Question: Please indicate a possible affordance area of baseball bat that can be used for striking
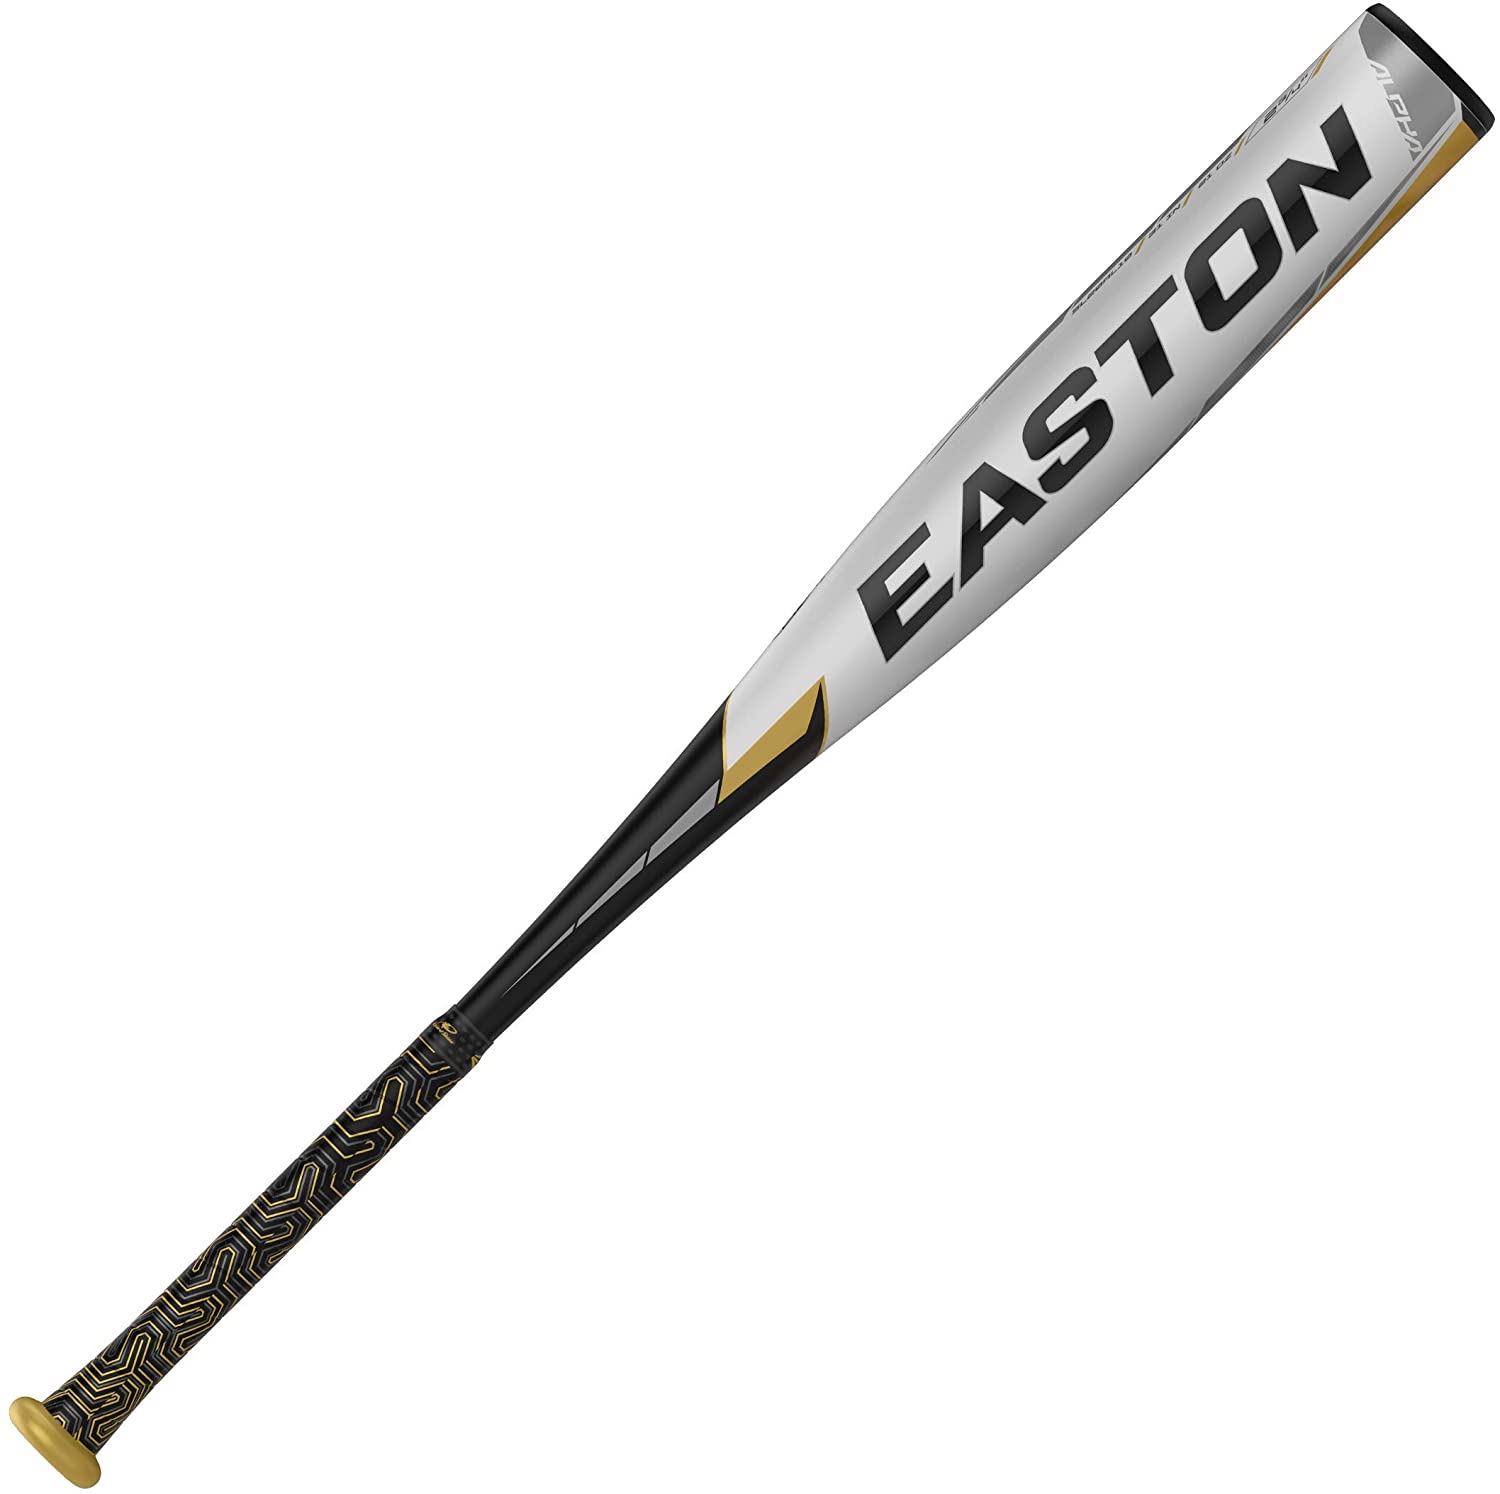
Answer: [840.886, 34.623, 1465.839, 616.297]